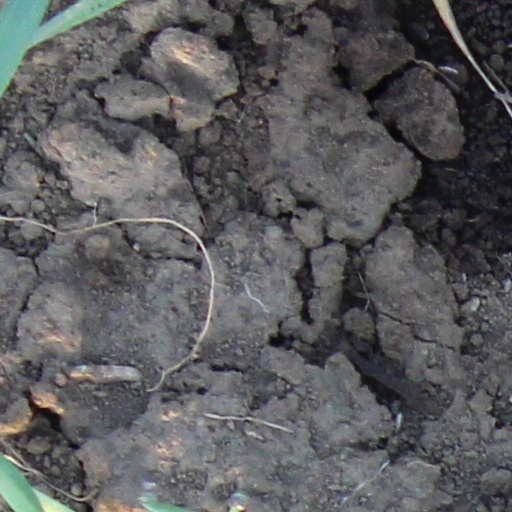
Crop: wheat